3rd Light Horse Regiment (Australia)

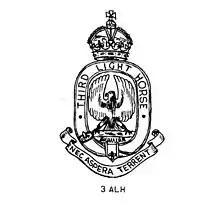
3rd Light Horse Regiment hat badge

The 3rd Light Horse Regiment was a mounted infantry regiment of the Australian Army during the First World War. The regiment was raised in September 1914, and by December as part of the 1st Light Horse Brigade had moved overseas. The regiment only fought against the forces of the Ottoman Empire, in Egypt, at Gallipoli, on the Sinai Peninsula, and in Palestine and Jordan. After the armistice the regiment eventually returned to Australia in March 1919. For its role in the war the regiment was awarded nineteen battle honours.